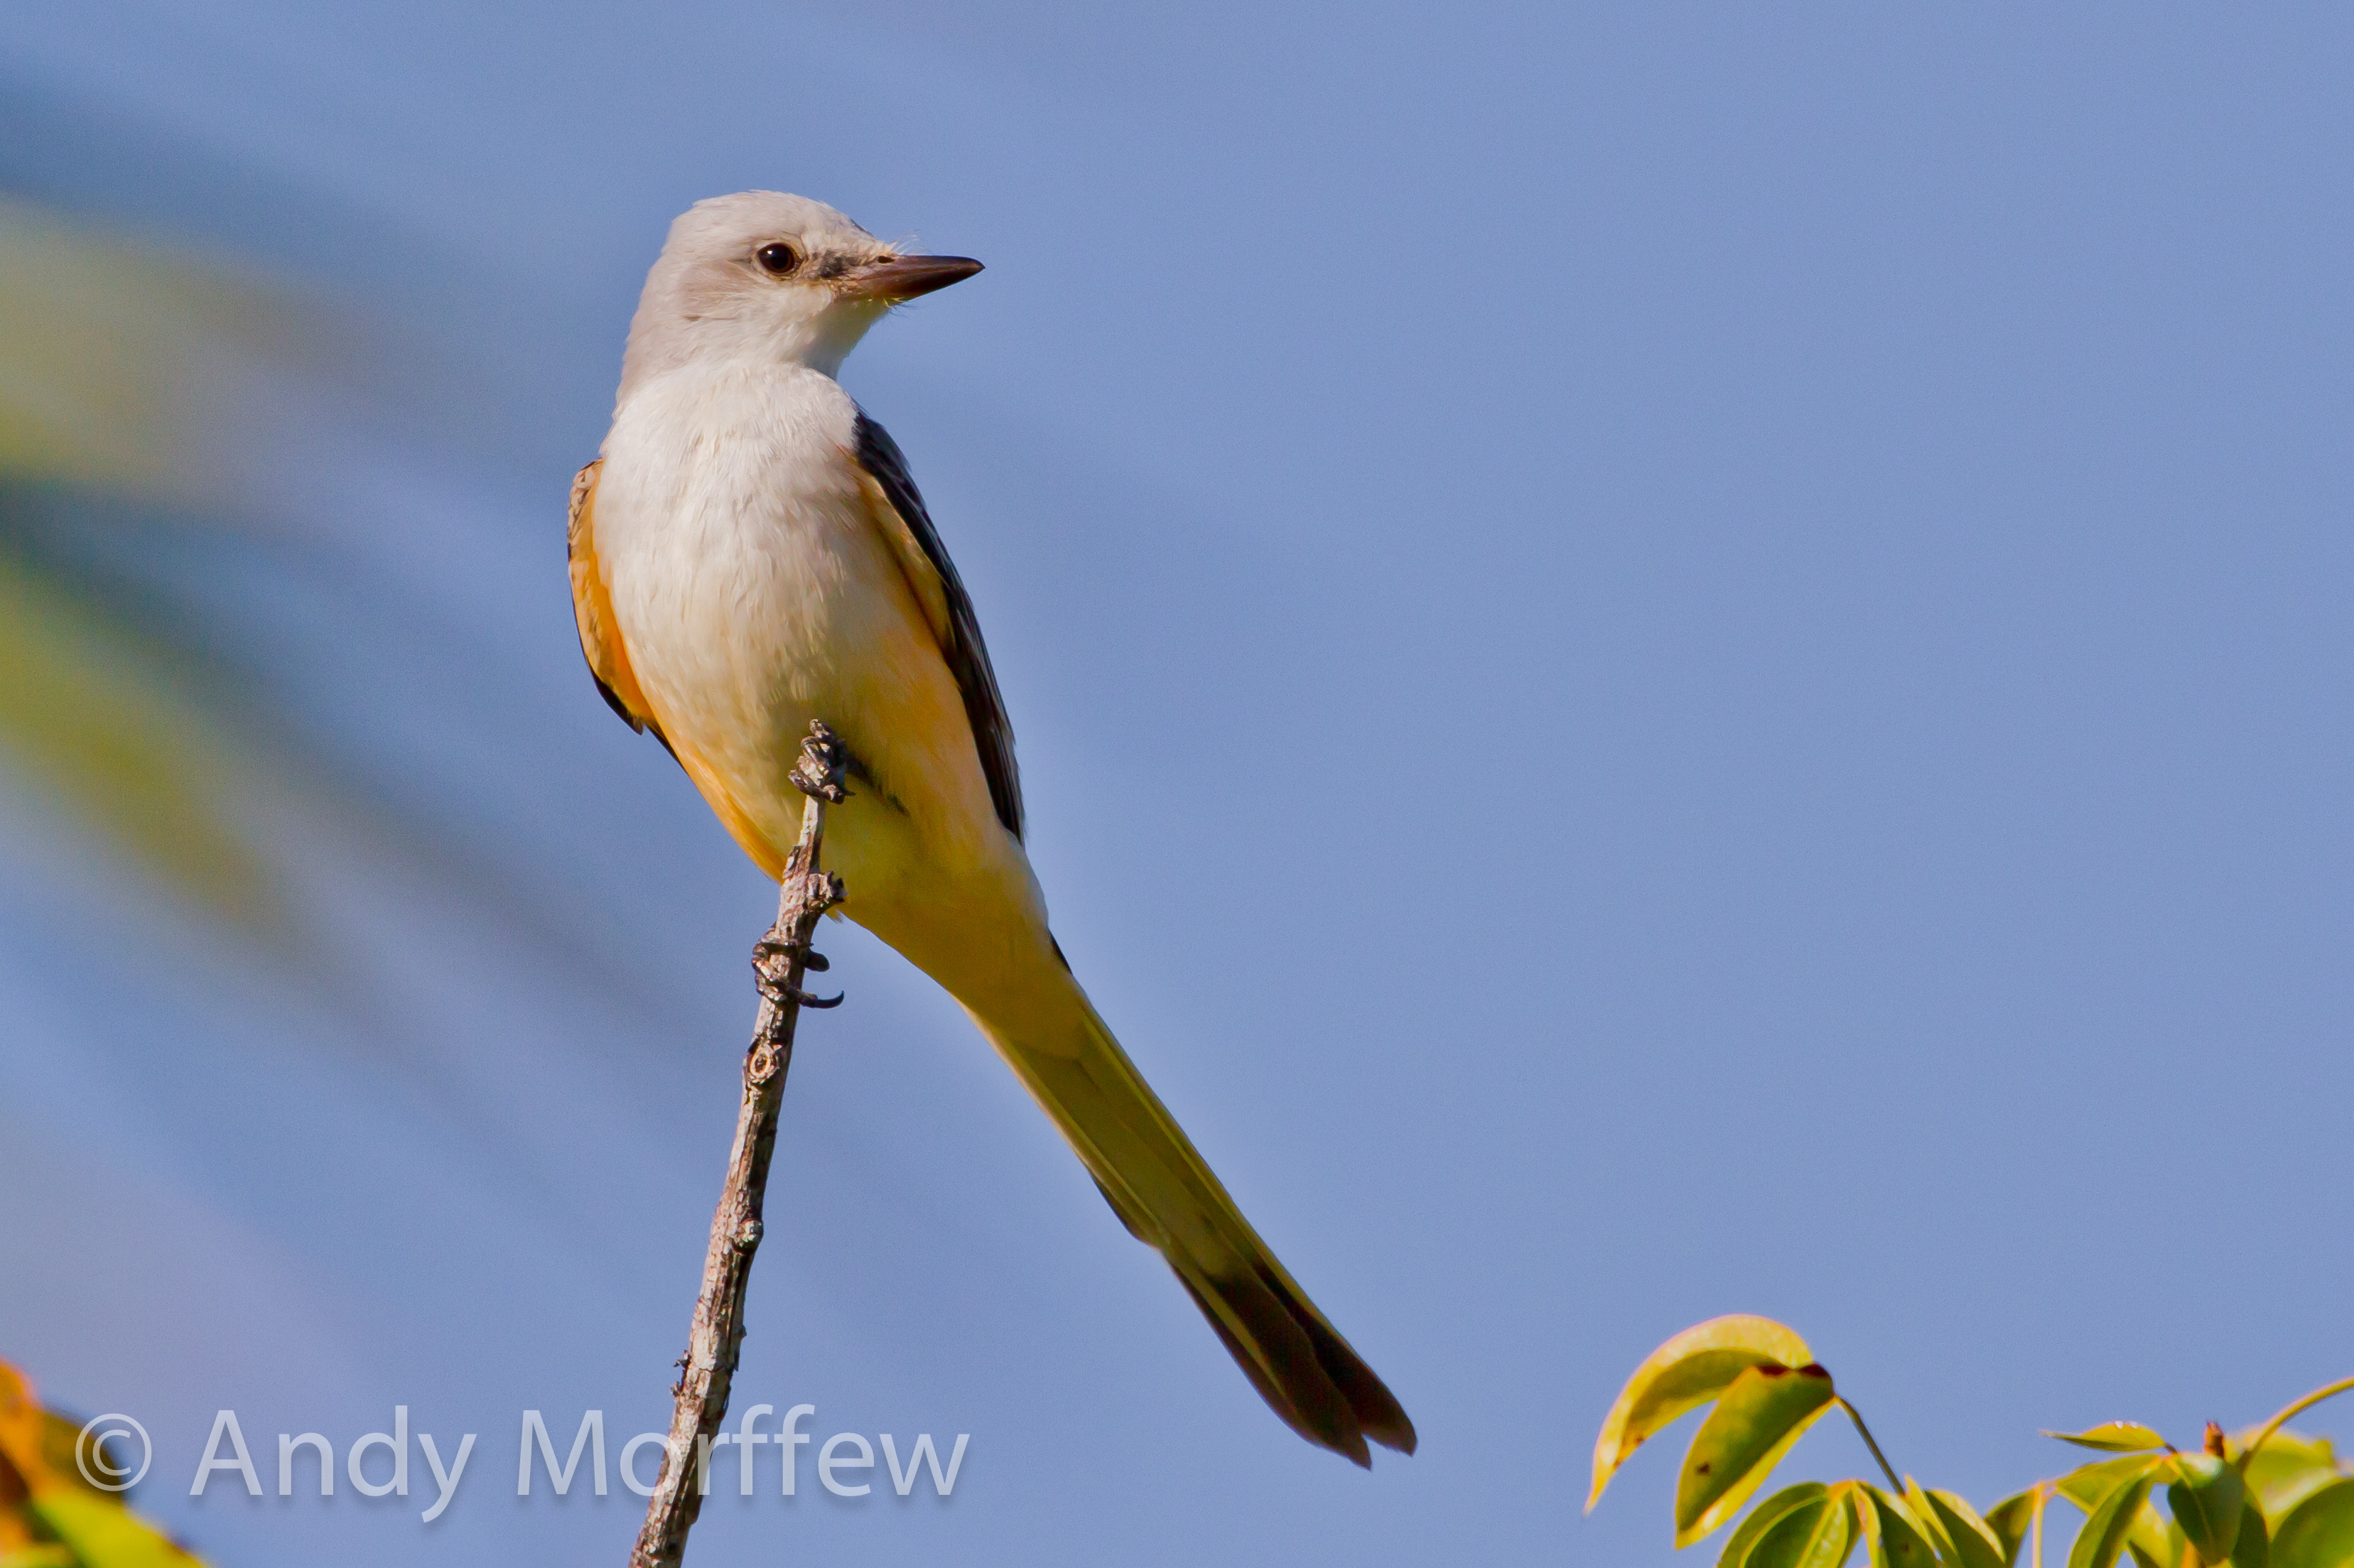
beach, branch, bird, beak, yellow, fauna, vertebrate, marco, florida, andymorffew, morffew, tigertail, perching bird